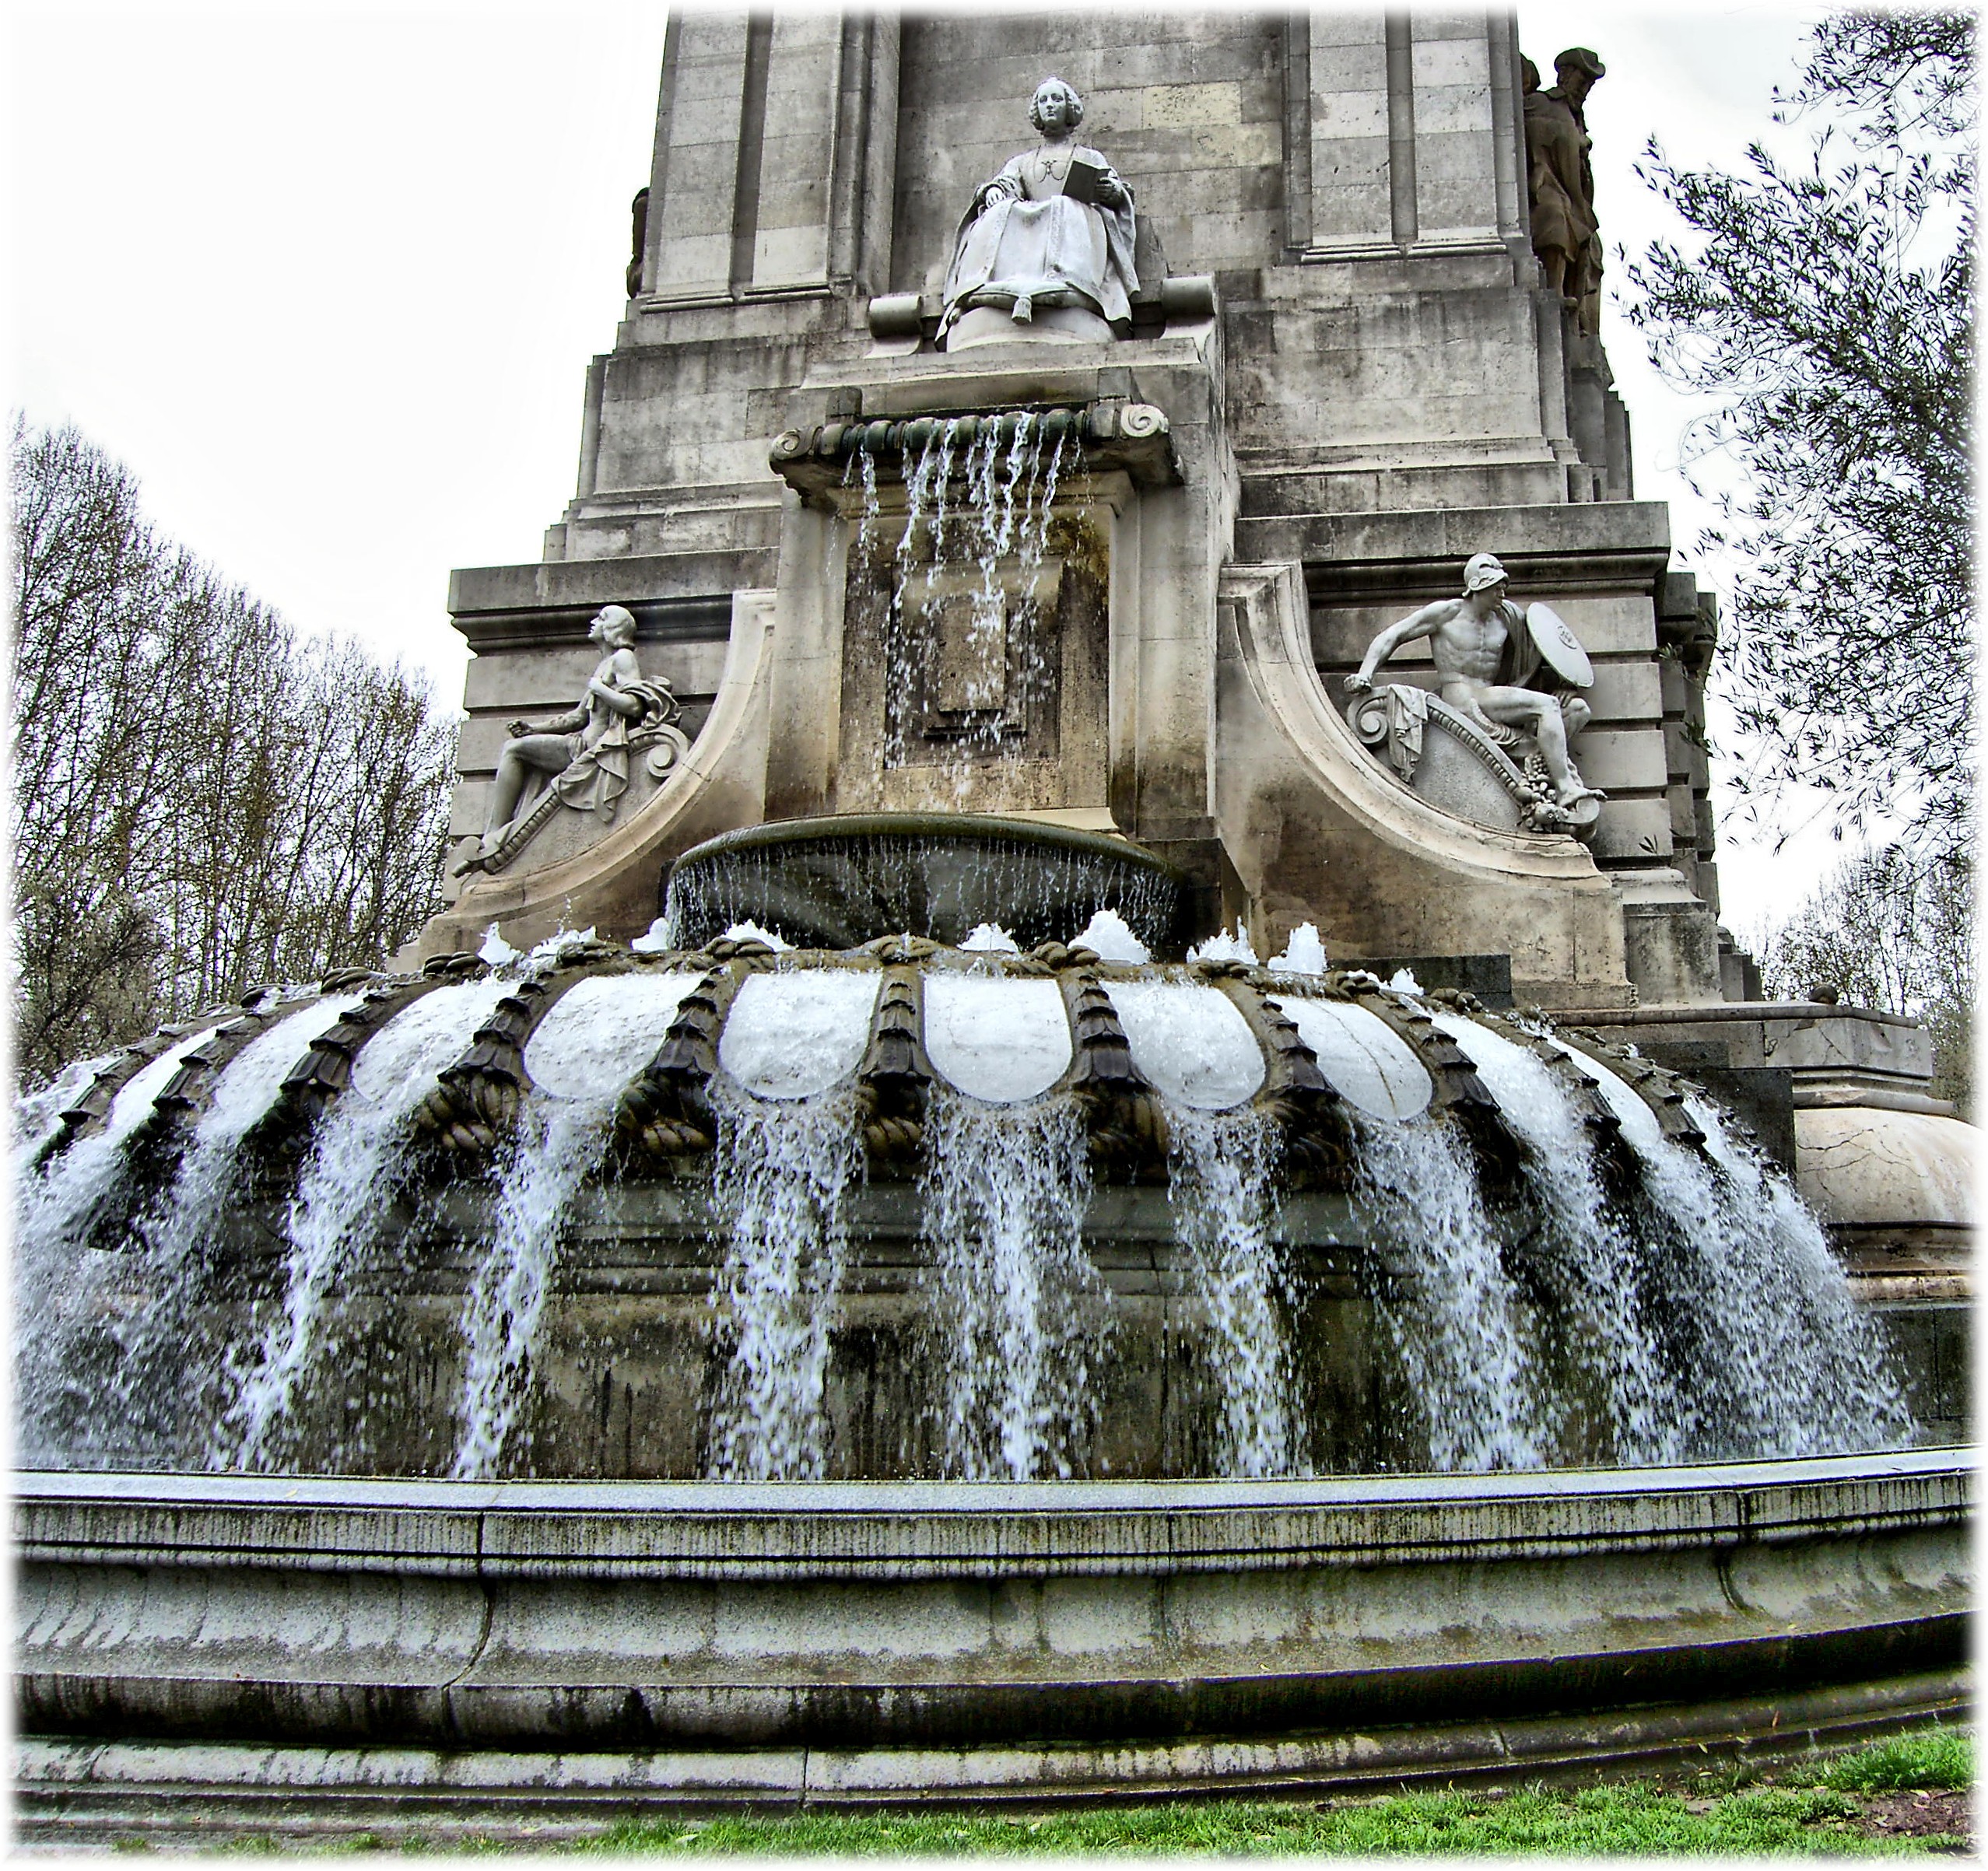
monument, europe, statue, landmark, sculpture, memorial, spain, madrid, europa, fuente, fountain, sculptures, piedra, palacio, pedra, water feature, espana, fonte, esculturas